Chicano

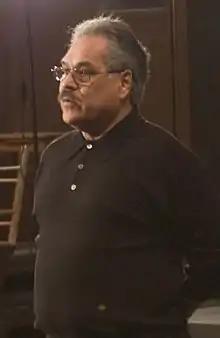

David Carrasco states that Mesoamerican spiritual or religious beliefs have historically always been evolving in response to the conditions of the world around them: "These ritual and mythic traditions were not mere repetitions of ancient ways. New rituals and mythic stories were produced to respond to ecological, social, and economic changes and crises." This was represented through the art of the Olmecs, Maya, and Mexica. European colonizers sought and worked to destroy Mesoamerican worldviews regarding spirituality and replace these with a Christian model. The colonizers used syncreticism in art and culture, exemplified through practices such as the idea presented in the Testerian Codices that "Jesus ate tortillas with his disciples at the last supper" or the creation of the Virgen de Guadalupe (mirroring the Christian Mary) in order to force Christianity into Mesoamerican cosmology.